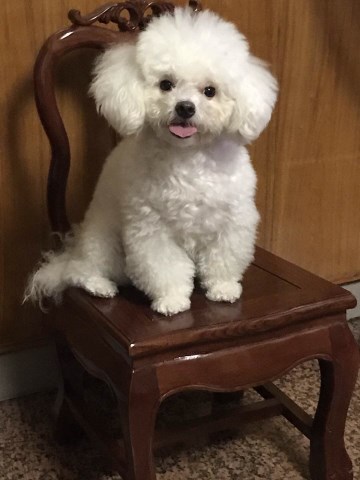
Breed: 3083-n000117-Bichon_Frise